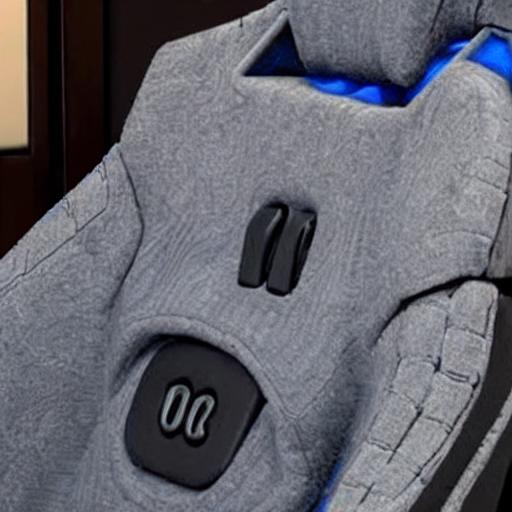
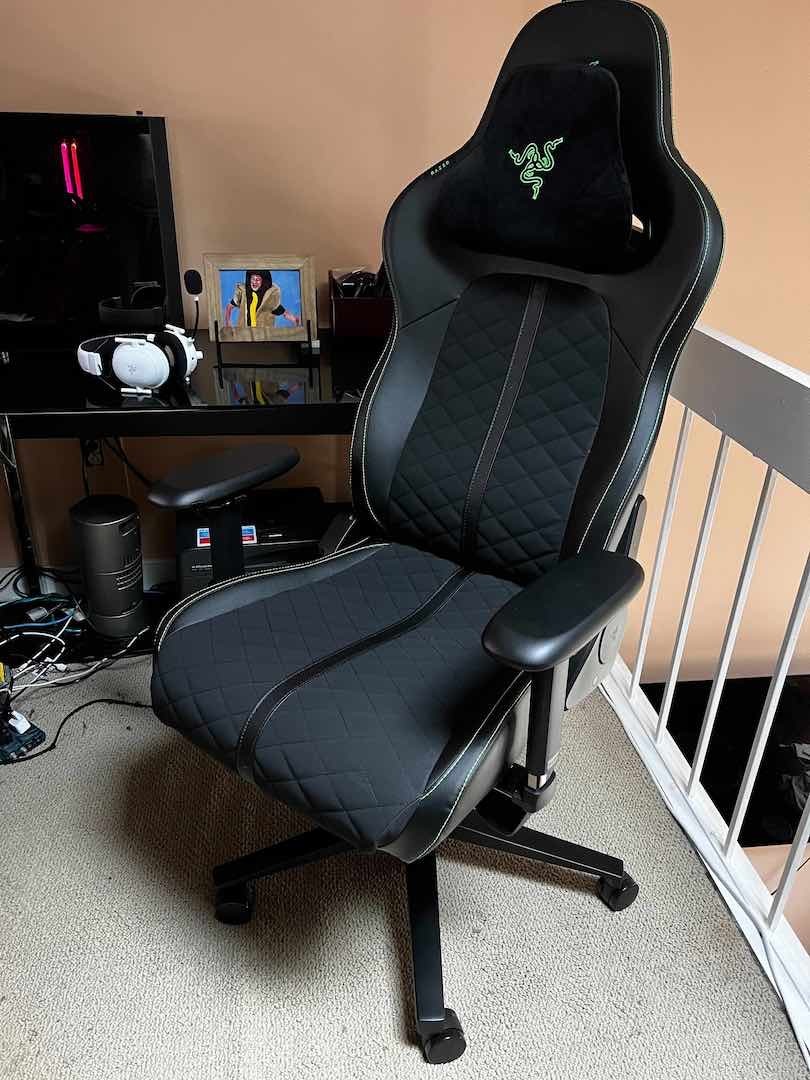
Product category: items_chair
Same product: no